Skylands (estate)

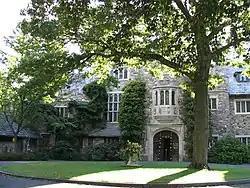
Skylands manor

Skylands is a estate property located in Ringwood State Park in Ringwood, New Jersey, a borough in Passaic County in the state of New Jersey. The Skylands property consists of the historic Skylands Manor mansion, and the New Jersey Botanical Garden; the botanical garden is and it is open to the public year-round. The Skylands property is within the Ramapo Mountains and it is maintained by the Skylands Association. The property is marketed with the garden as New Jersey State Botanical Garden at Skylands.